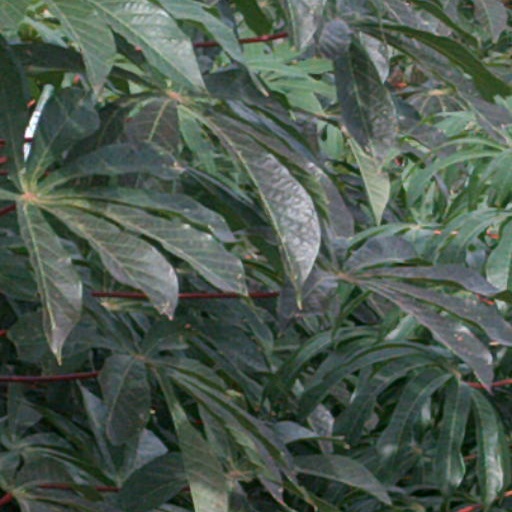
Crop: cassava